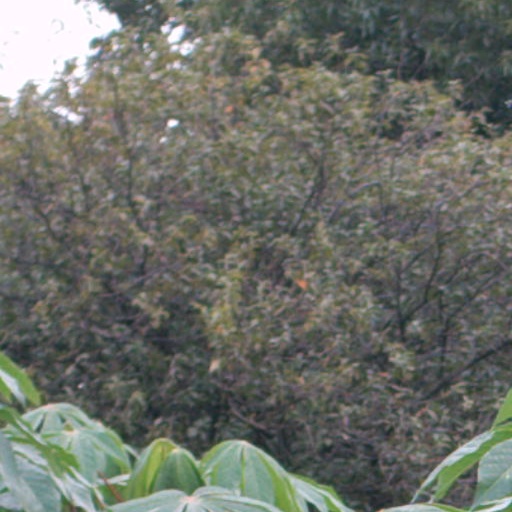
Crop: cassava